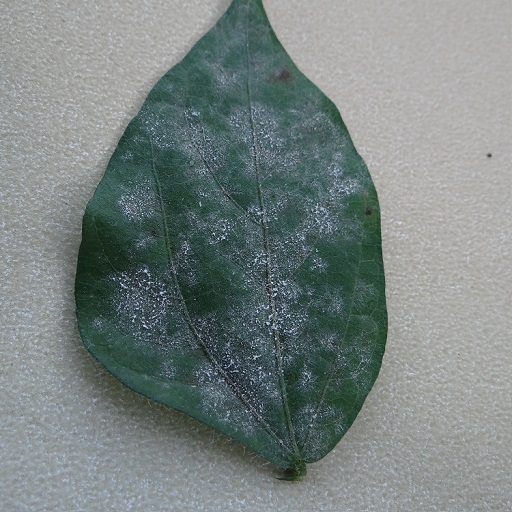
Label: Powdery Mildew